Louis, Grand Condé

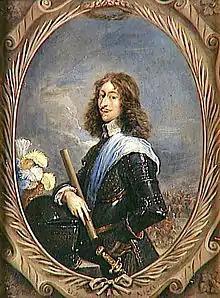
Louis as Duke of Enghien,

His father betrothed him to Claire-Clémence de Maillé-Brézé, niece of Cardinal Richelieu, before he joined the army in 1640. Despite being in love with Marthe du Vigean, daughter of the king's gentleman of the bedchamber, François Poussard, he was compelled by his father to marry his fiancée, who was thirteen. Although she bore her husband three children, Enghien later claimed she committed adultery with different men in order to justify locking her away at Châteauroux, but the charge was widely disbelieved. Saint-Simon, while admitting that she was homely and dull, praised her virtue, piety, and gentleness in the face of relentless abuse.